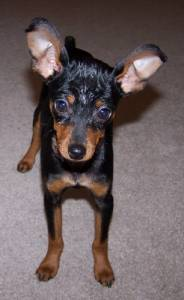
Breed: miniature pinscher